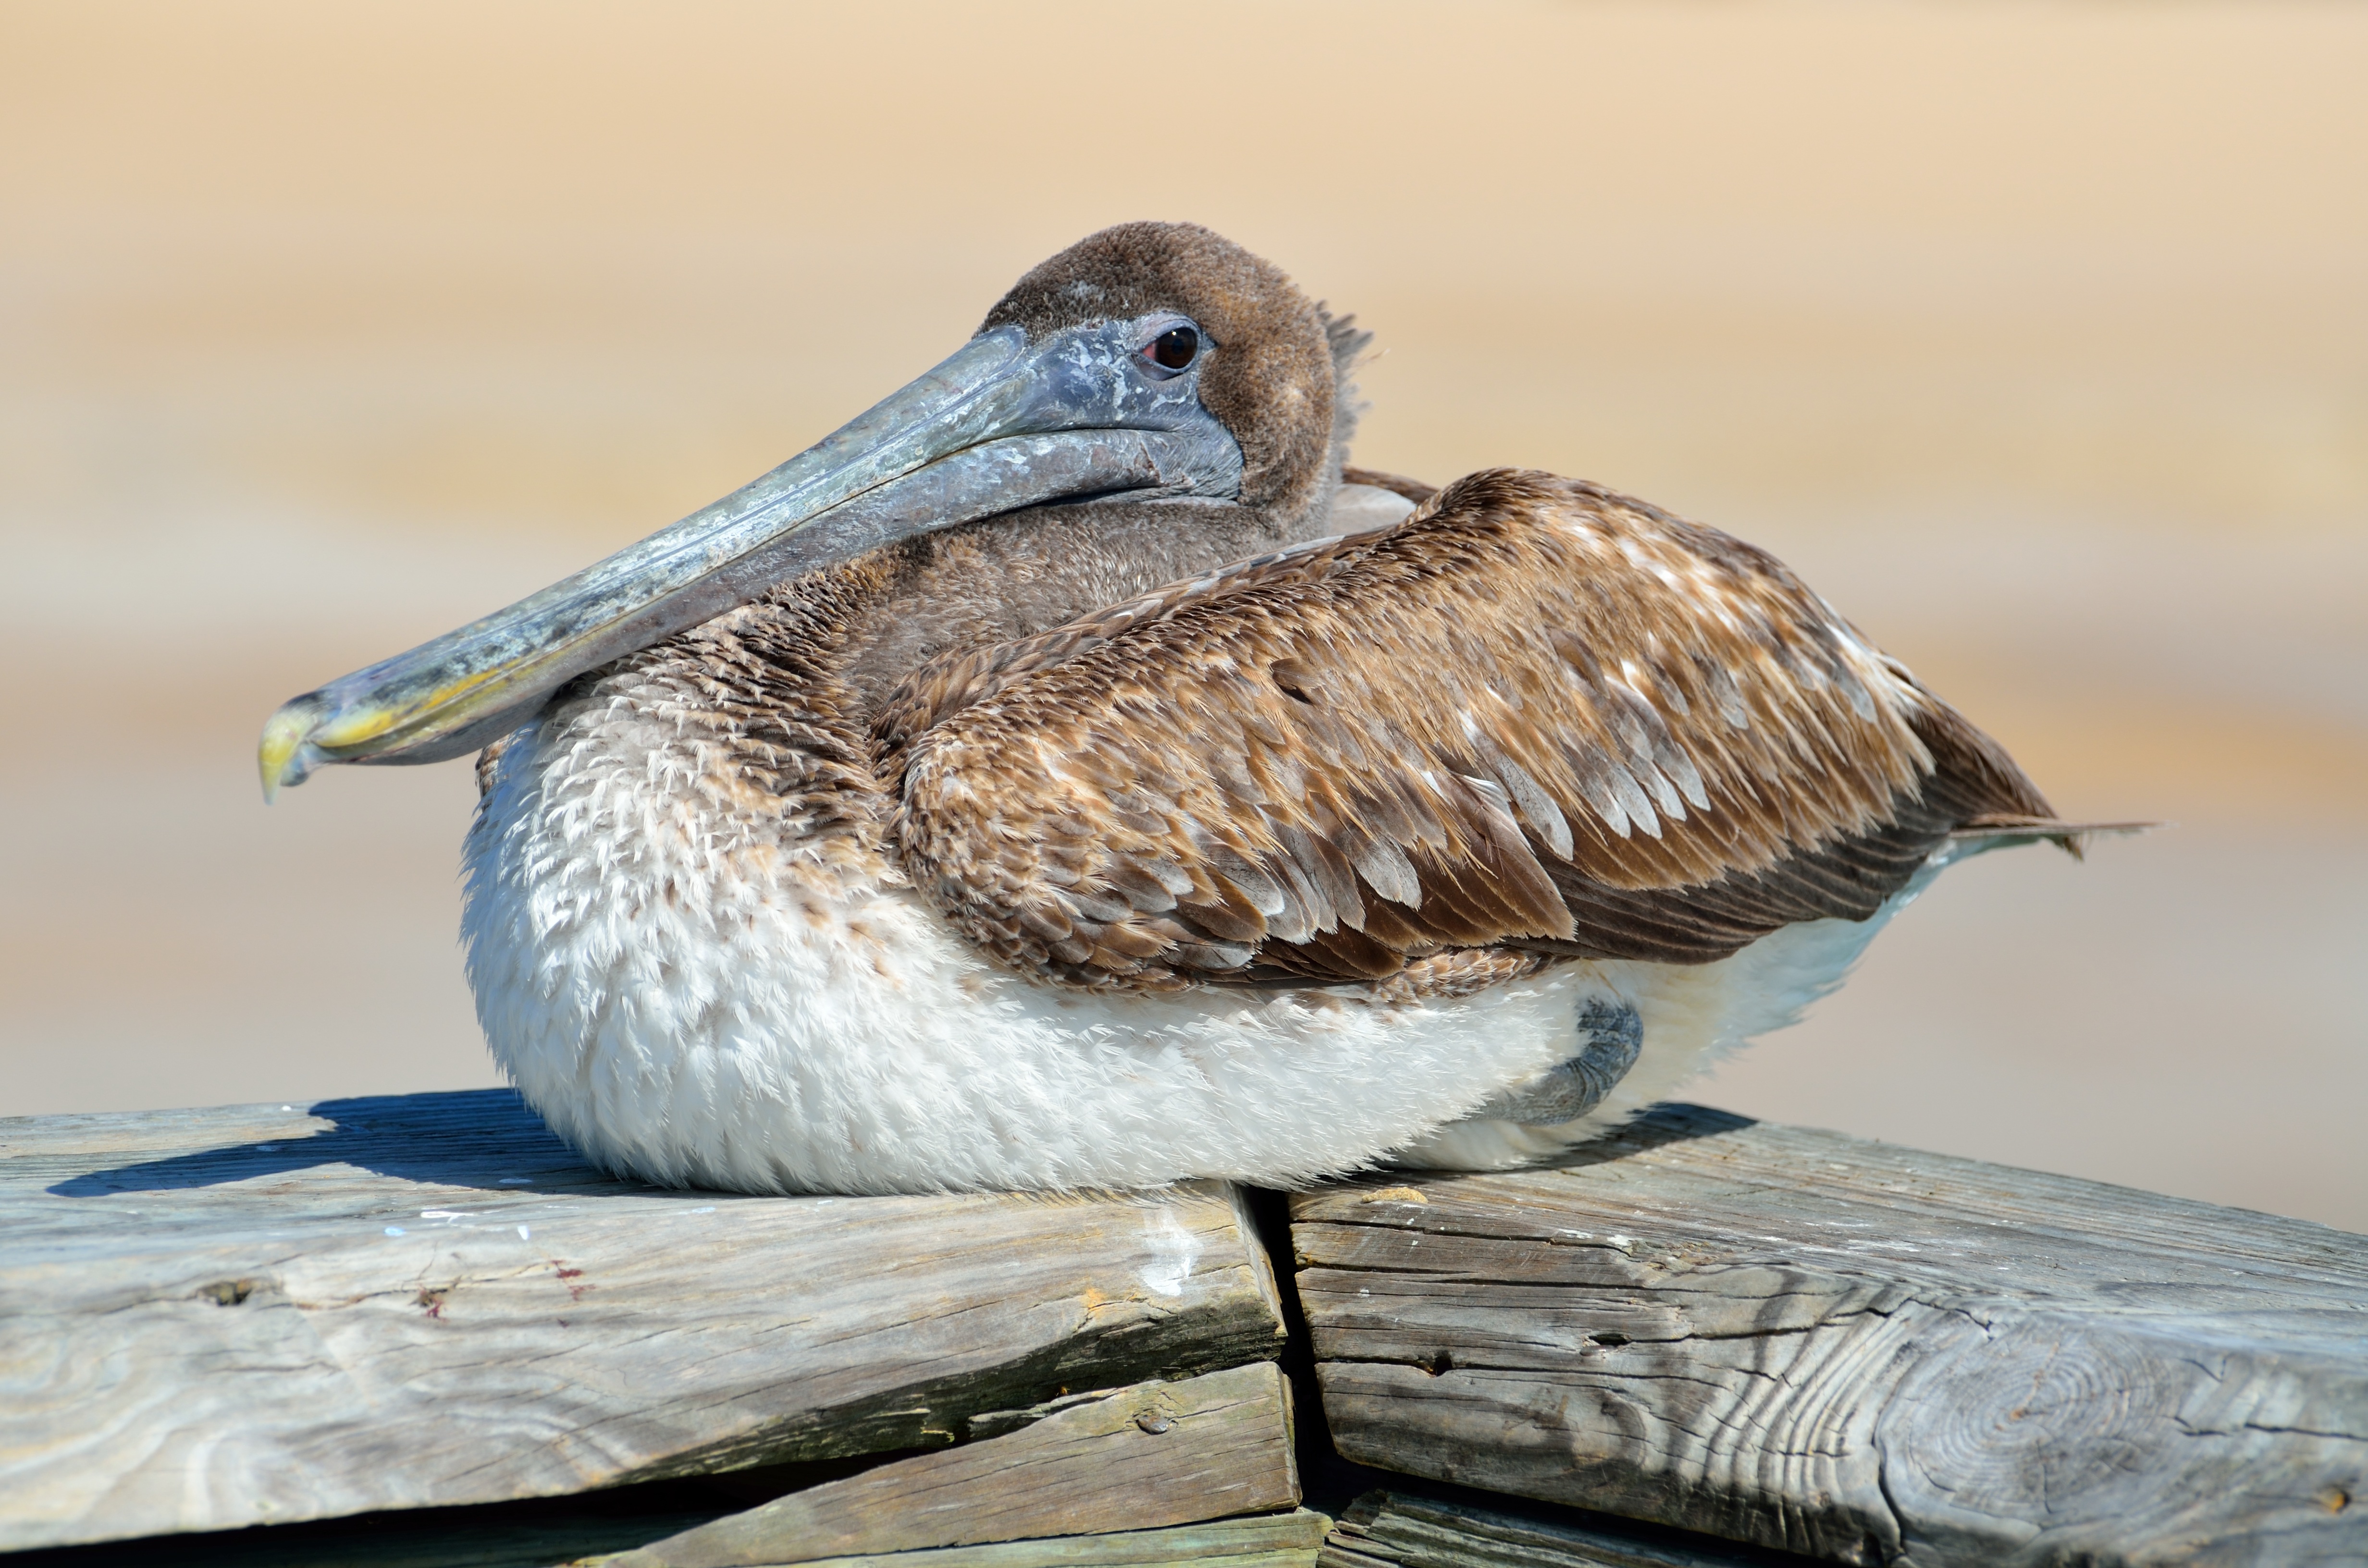
coast, water, nature, bird, wing, white, animal, pelican, seabird, flock, fly, wildlife, beak, avian, fauna, wading bird, close up, feathers, head, vertebrate, big, resting, waterbird, florida, pelecanus, shorebird, zoological